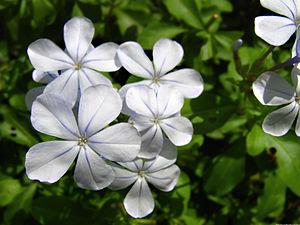
Plumbago est un genre végétal qui renferme dix espèces ; c'est le genre-type de la famille des Plumbaginaceae.